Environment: real
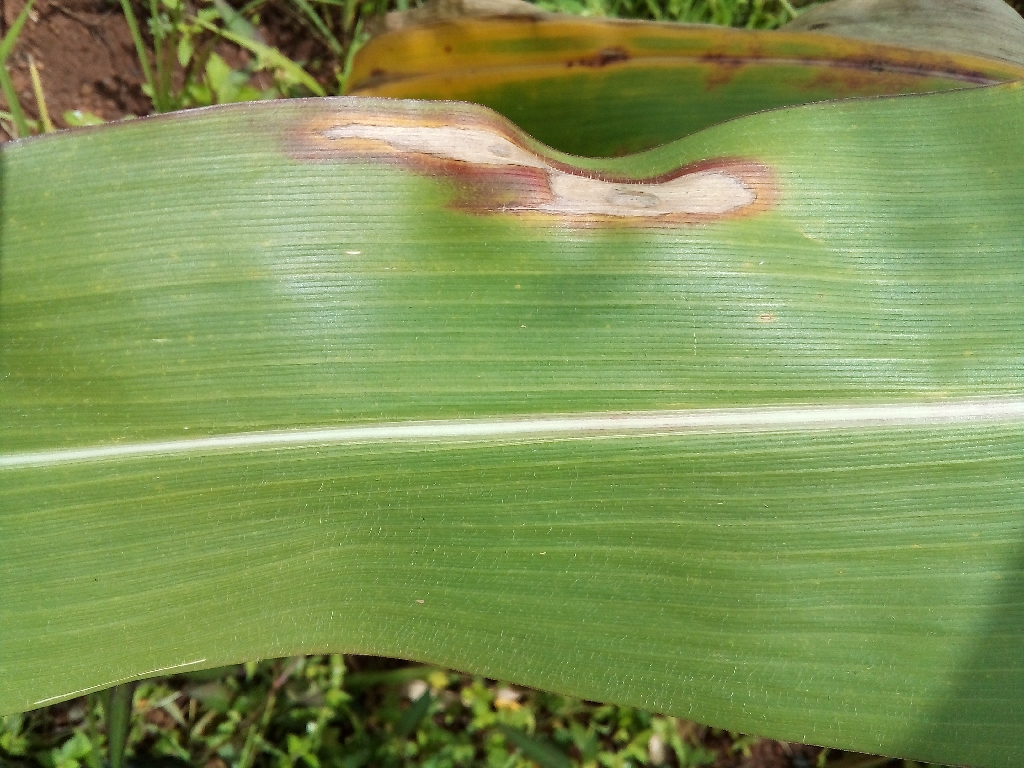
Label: northern_corn_leaf_blight